Headshunt

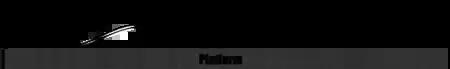
Diagram of a headshunt and run round loop

Found primarily on metro systems, rapid transit light rail networks, and tramways, a 'reversing headshunt' allows certain trains or trams to change direction, even on lines with high traffic flow, whilst others continue through the station.